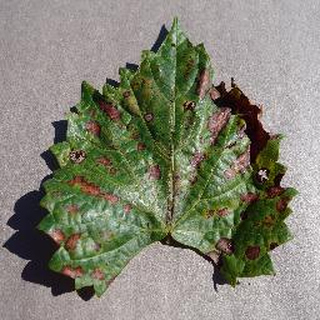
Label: grape_esca_black_measles